Describe the emotion expressed in this image:  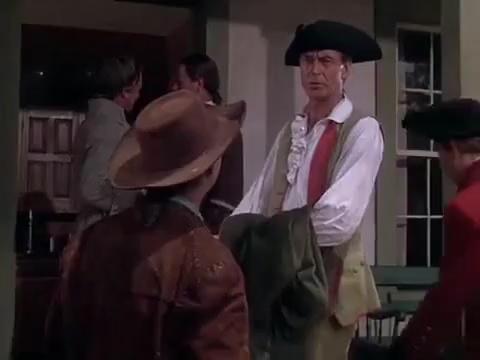
This person displays Suffering, valence and arousal with low intensity.